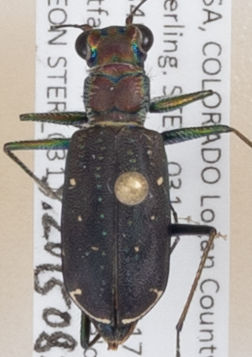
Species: Cicindela punctulata
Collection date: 2015-08-20
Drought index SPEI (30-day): -0.362
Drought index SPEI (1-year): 1.594
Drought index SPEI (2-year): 1.69